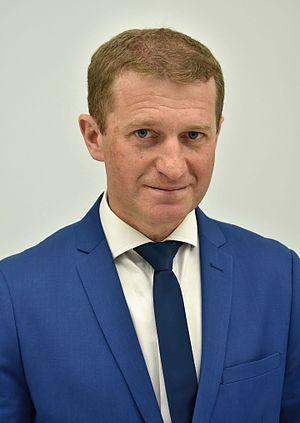
Ireneusz Jacek Raś, né le 30 septembre 1972 à Proszowice, est un homme politique polonais membre de la Plate-forme civique.